Drumcree conflict

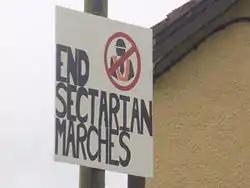
A placard opposing Orange marches in nationalist areas. Similar placards were used by protesters during the 1997 crisis

Portadown has long been mainly Protestant and unionist. At the height of the conflict in the 1990s, about 70% of the population were from a Protestant background and 30% from a Catholic background. The town's Catholics and Irish nationalists, as in the rest of Northern Ireland, had long suffered discrimination, especially in employment. Throughout the 20th century, the police—Royal Ulster Constabulary (RUC)—was also almost wholly Protestant. Each summer the town centre is bedecked with loyalist flags and symbols. A loyalist arch is raised over the Garvaghy Road at the Corcrain River, just inside the Catholic district. This is to coincide with the "marching season", when numerous Protestant and loyalist marches are held in the town.